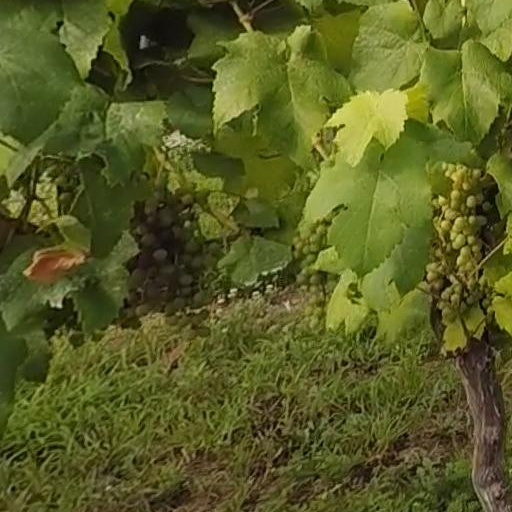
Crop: grape